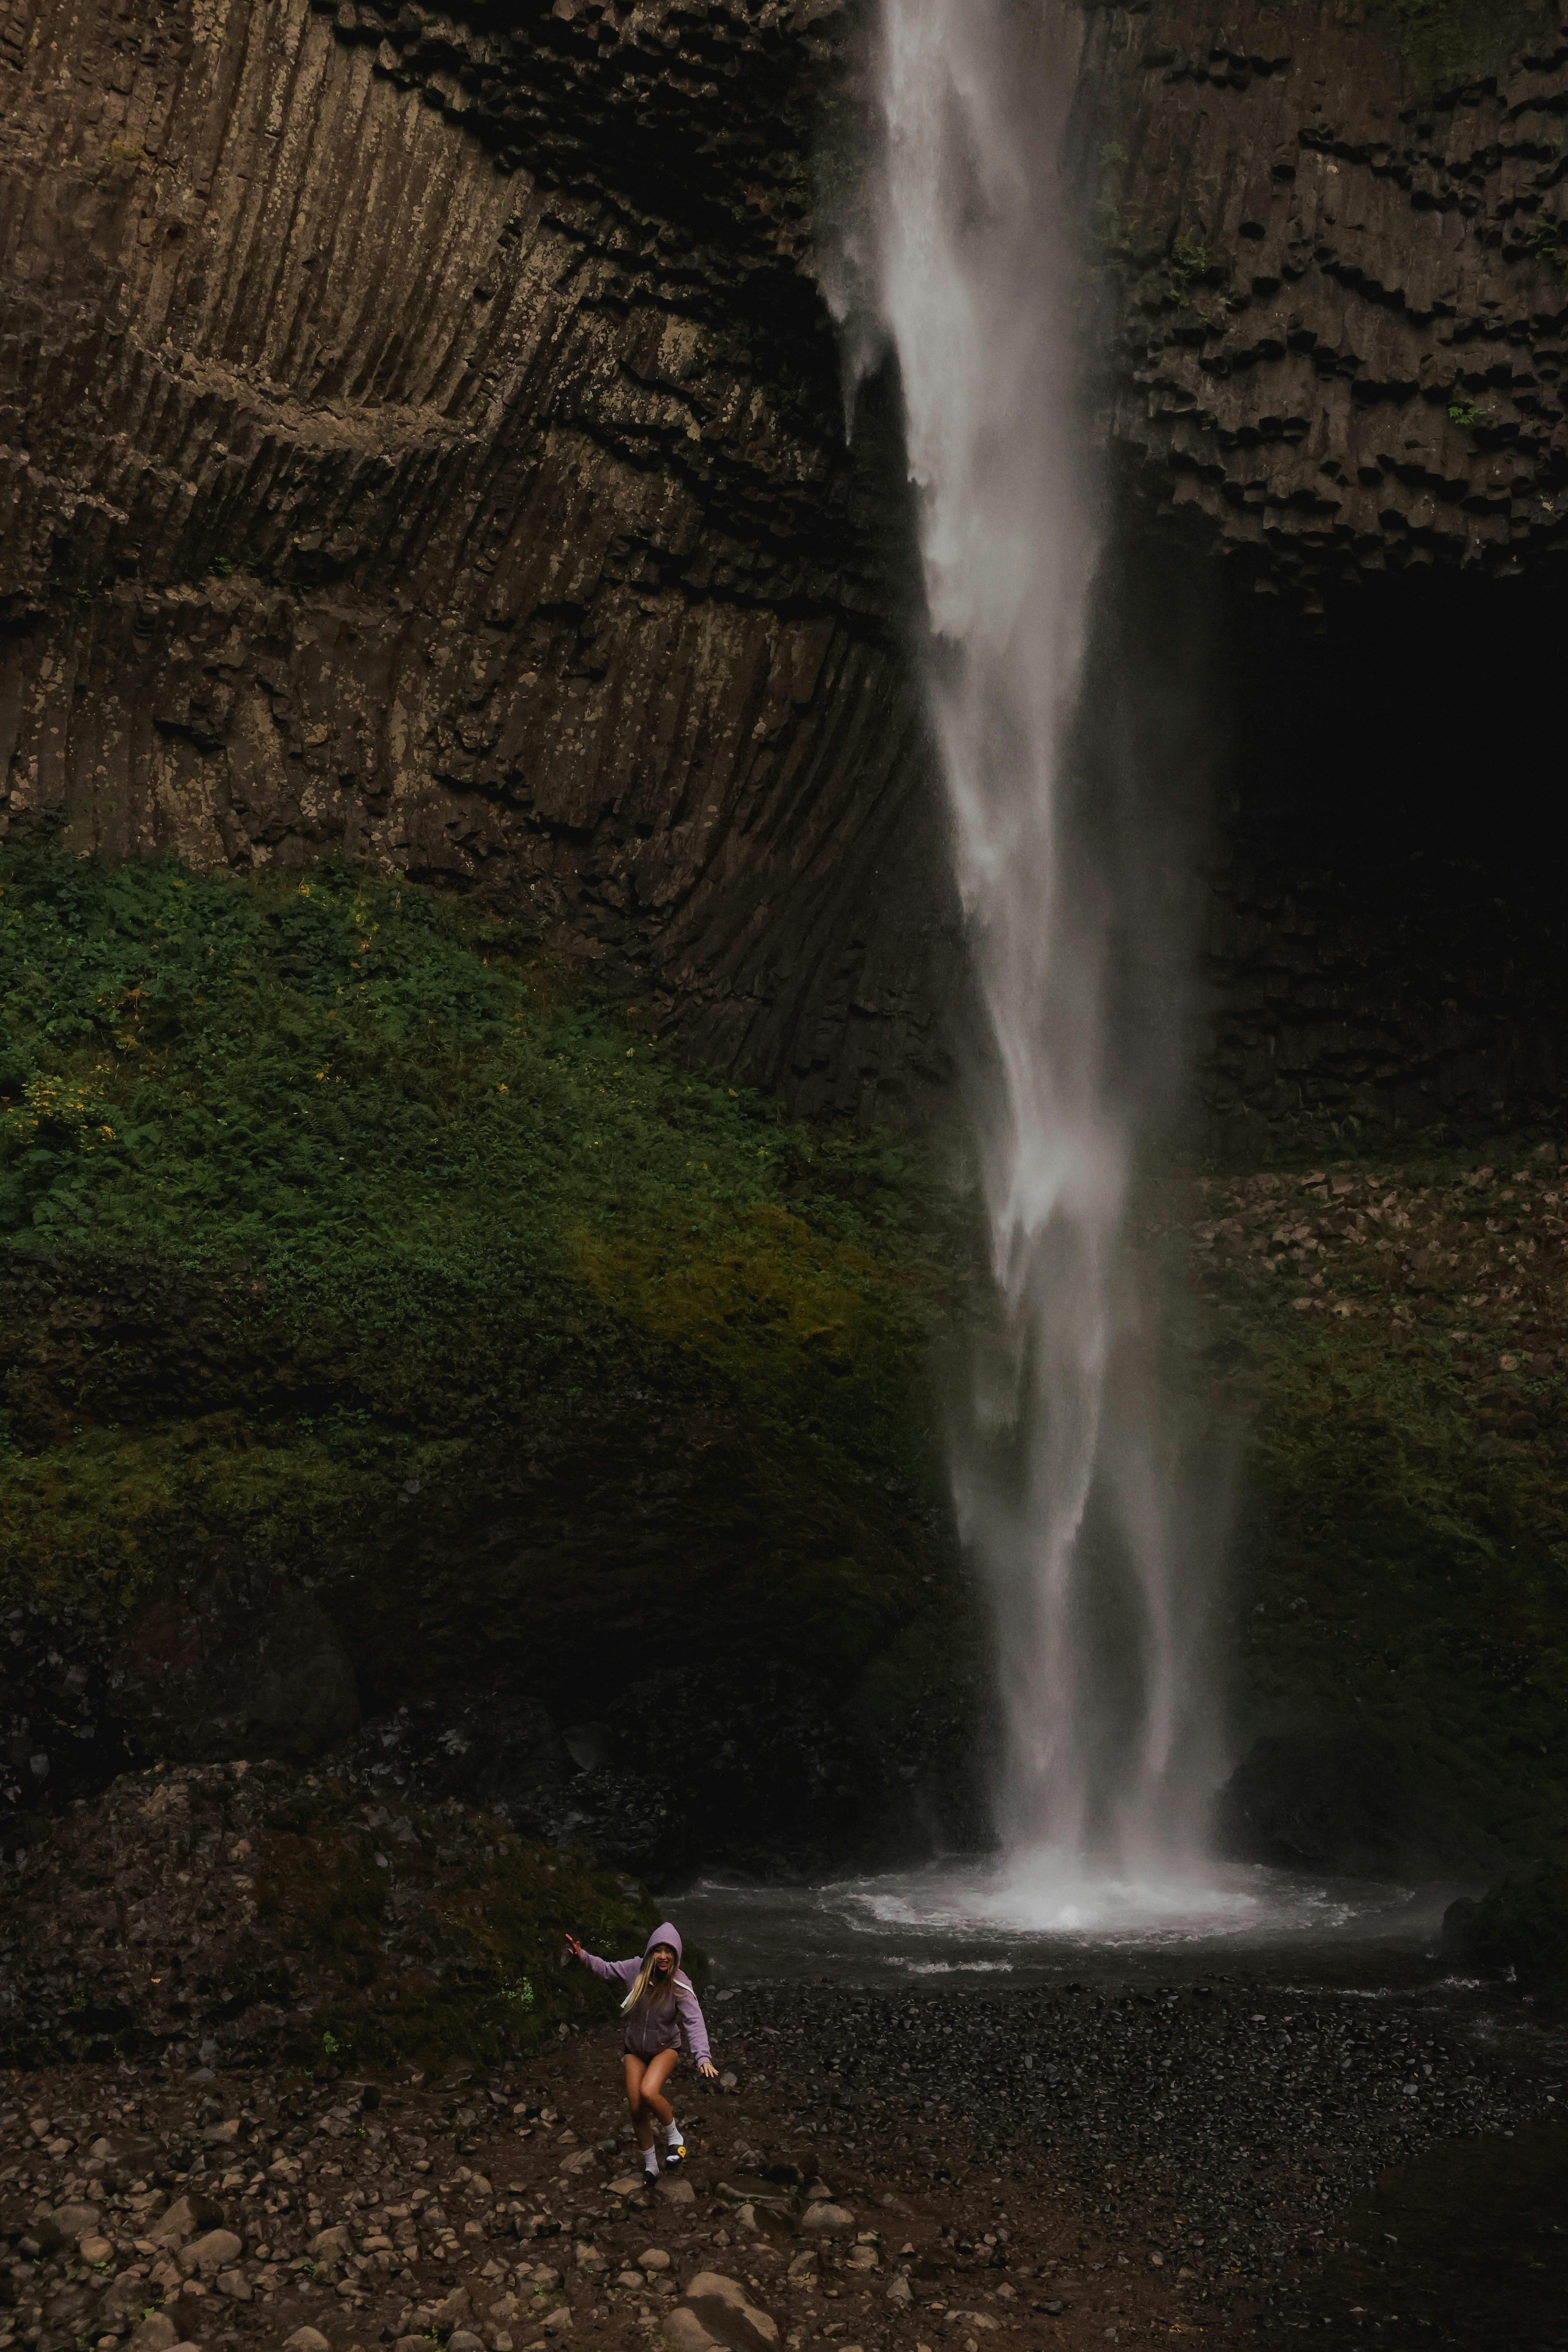
natural, water, liquid, fluid, watercourse, natural landscape, waterfall, spring, water feature, chute, fountain, landscape, font, darkness, geyser, stream, soil, rock, grass